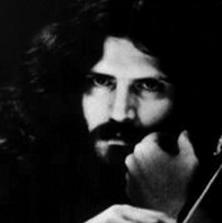
Age: 25